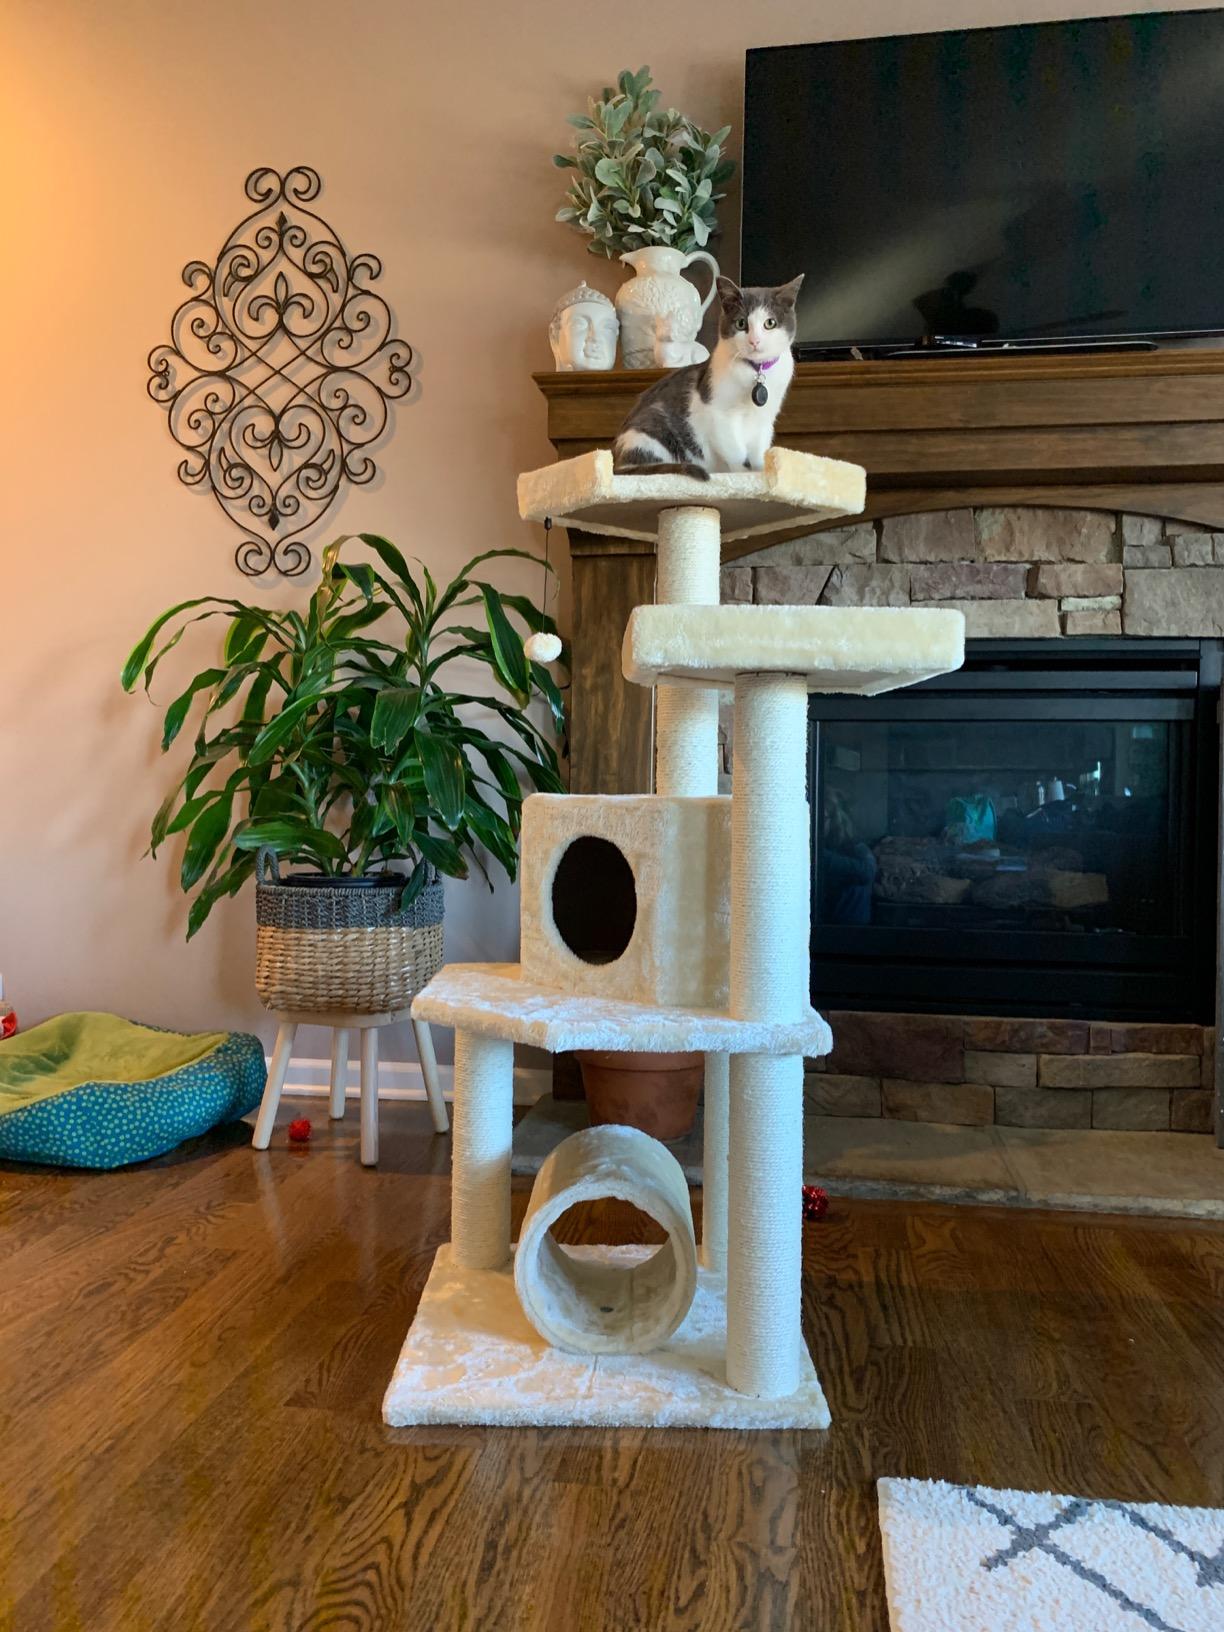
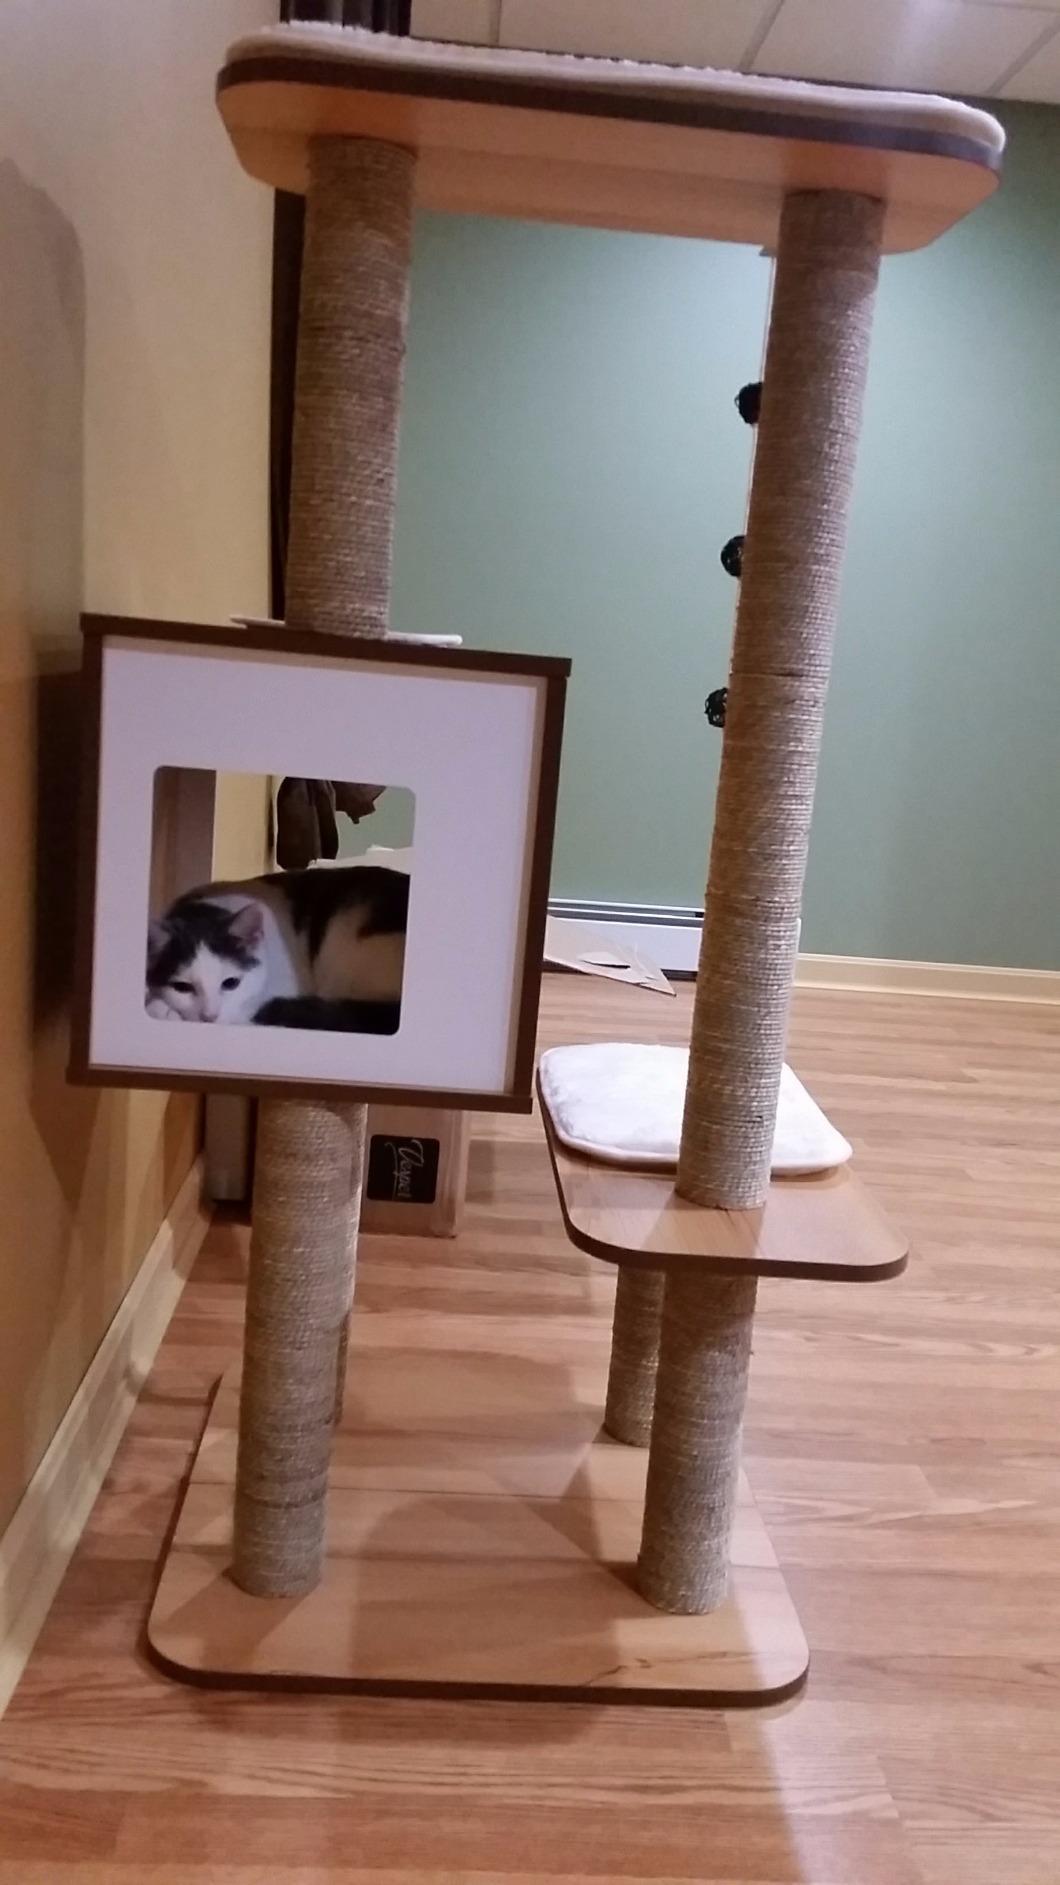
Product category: items_cat tree
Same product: no